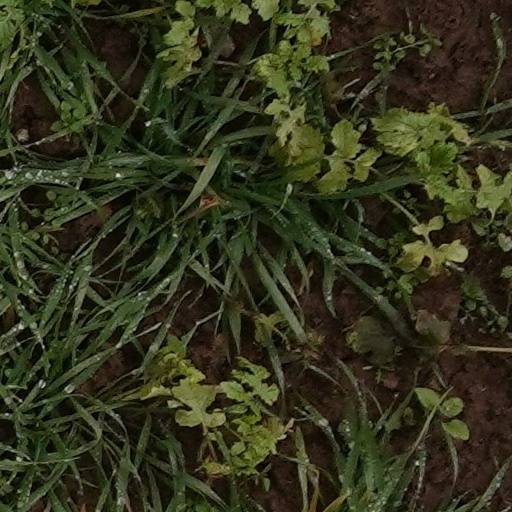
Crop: wheat